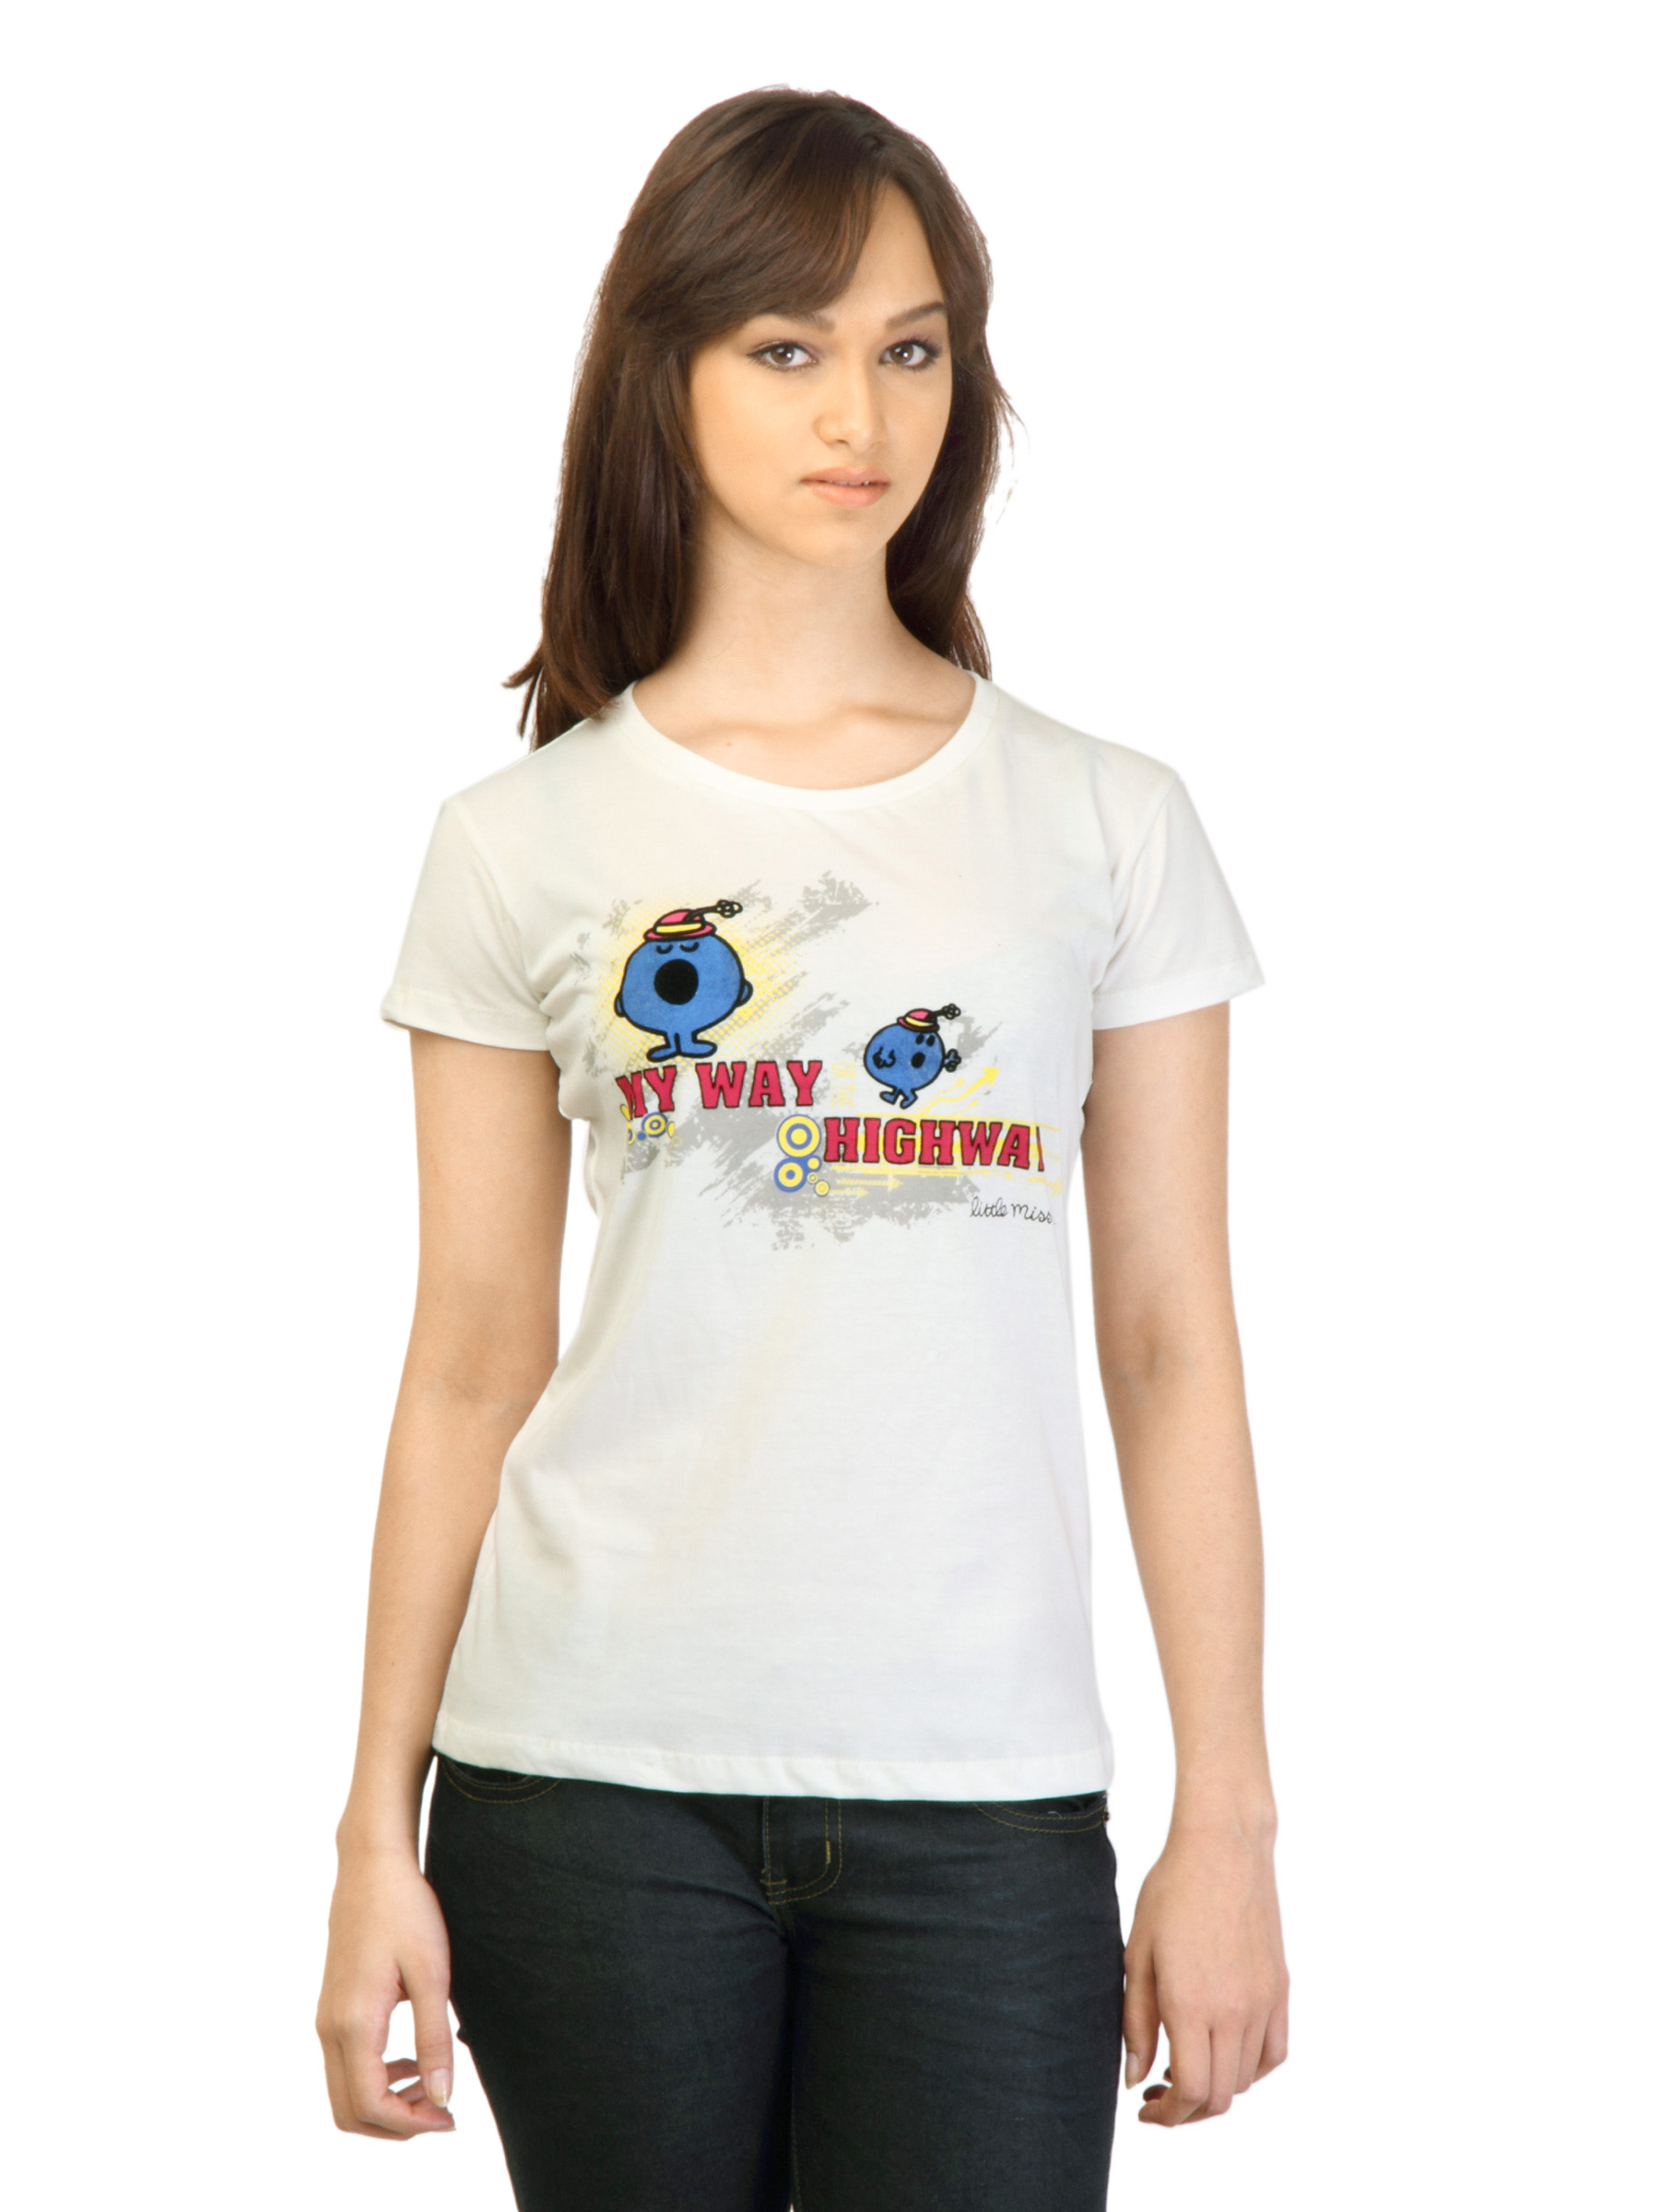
Little Miss Women Printed Off White T-shirt
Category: Apparel / Topwear / Tshirts
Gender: Women
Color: Off White
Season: Fall 2011
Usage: Casual